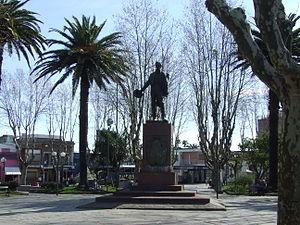
Rocha est une ville de l'Uruguay et la capitale du département de Rocha.